Parvizdzhon Umarbayev

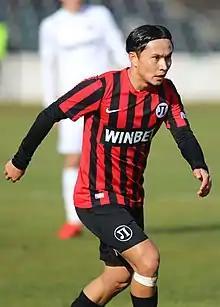
Umarbayev with Lokomotiv Plovdiv in 2021

Parvizdzhon Abdulloyevich Umarbayev (born 1 November 1994) is a Tajik professional footballer who plays as a midfielder for Bulgarian club Lokomotiv Plovdiv and the Tajikistan national team. He also holds a Russian citizenship.